Mazda Demio

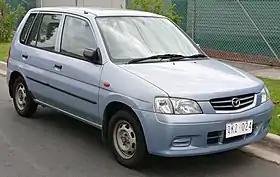
2000 Mazda 121 Metro Shades (Australia)

The is a subcompact/supermini/B-segment small car manufactured by Mazda since 1996. While sold across four generations in the domestic Japanese market, the Demio nameplate was rarely used outside of Japan, where it was usually called the Mazda2. The Demio nameplate was retired in 2019 as Mazda changed over to "Mazda2" for their home market as well.